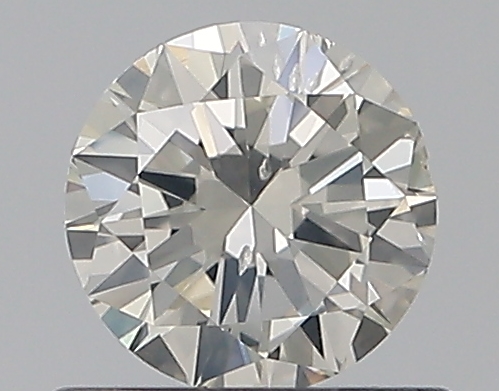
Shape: round
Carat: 0.5
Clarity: SI2
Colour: I
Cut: VG
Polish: EX
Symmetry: VG
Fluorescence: F
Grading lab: GIA
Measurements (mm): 5.06 x 5.1 x 3.04